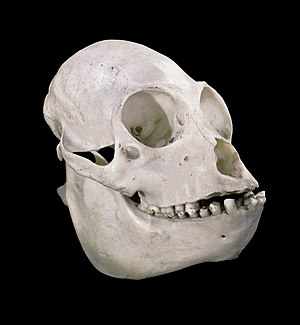
Kranium / Suplerende billeder
Et kranium er hvirveldyrs benede struktur, som er hovedets skeletdel. Kraniets formål er at beskytte hjernen og fungere som en naturlig hjelm og støtte ansigtet. Herudover fungerer kraniet også som hæfte for muskler, der er involveret i tygge- og hovedbevægelser.